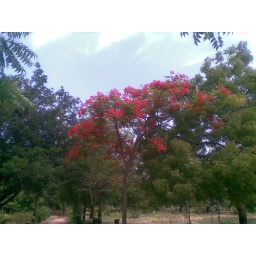
a tree laden with raid flowers in Pondicherry University.